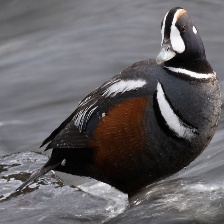
Species: HARLEQUIN DUCK
Scientific name: HISTRIONICUS HISTRIONICUS
ImageNet parent category: drake